Iris attica

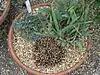

It is hardy to between USDA Zone 3 and Zone 8, or Zone 10.